Mahsum Korkmaz

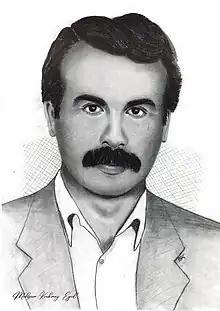

Mahsum Korkmaz, also known as Agit (Kurmanji: Egîd; Sorani: عەگید) (1956 – 28 March 1986), was the first commander of the Kurdistan Workers' Party (PKK)'s military forces. Korkmaz moved to Lebanon in 1979 and alongside Kemal Pir was responsible for the recruitment across Turkey. He is known to have led the 15 August 1984 PKK attacks which was the start of the PKK's armed rebellion for Kurdish independence. He was killed by Turkish forces on 28 March 1986.